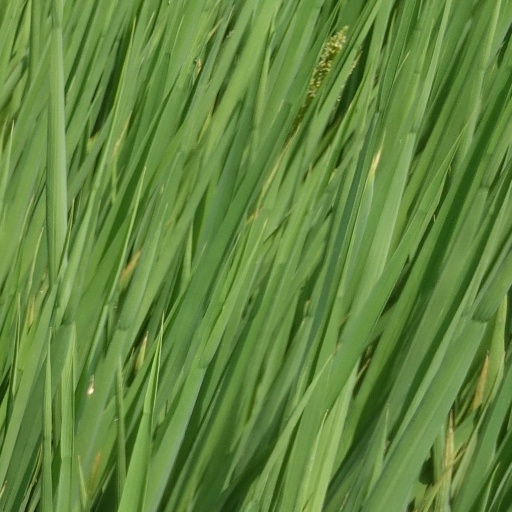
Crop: rice